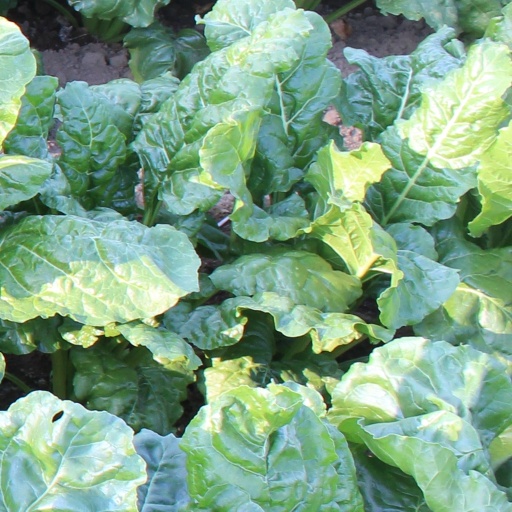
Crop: sugar beet